Umm Kulthum

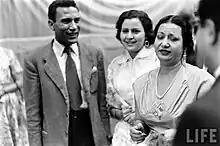
Umm Kulthum's photo for Life Magazine, 1940s

In Egypt, Umm Kulthum is nicknamed "Elset" (Egyptian Arabic: الست) meaning "The Lady" in Egyptian dialect, the word "Elset" is derived from the Ancient Egyptian name Aset or Eset, the ancient name of the goddess Isis, one of the most important goddesses of ancient Egypt. The nickname is often heard in her live records when ecstatic audience shout ""الله عليكي يا ست"" (English: may God bless you, Lady 'Aset') or ""عظمة علي عظمة يا ست"" (English: "this is greatness upon greatness, Lady 'Aset') and that often happen after she ends a song or hit a high note.